Omar Majeed

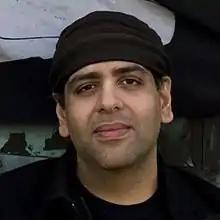
Omar Majeed

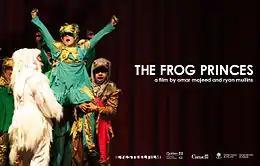
"The Frog Princes"

Omar Majeed is a Canadian film director and producer. Having studied cinema at the York University Film School and later studied editing at the International Academy of Design in Toronto, he went on to work as a producer in Toronto's Citytv and won a Gemini Award for his television work. He also worked with Canada's National Film Board through the Reel Diversity program in Montreal and with EyeSteelFilm. He is the son of Pakistani actress and singer Musarrat Nazir.